Hendrick Motorsports in the NASCAR Cup Series

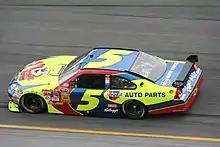
Casey Mears' No. 5 Kellogg's / Carquest Chevrolet in 2008

On September 4, 2007 it was announced that Casey Mears would drive the No. 5 in 2008. On June 22, 2008, ESPN.com reported that Mark Martin would leave Dale Earnhardt, Inc. to replace Casey Mears in the No. 5 car for the 2009 season. On Friday, July 4 at Daytona International Raceway, Hendrick and Martin announced that Martin had agreed to a two-year contract in the No. 5 car.